Armed Forces of Saudi Arabia

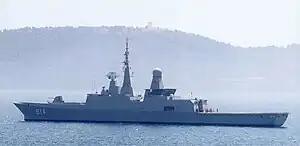
"Makkah", an frigate

The navy is divided into two fleets: the Western Fleet has bases in Jeddah, Jizan, and Al Wajh; the Eastern Fleet has bases in Al Jubayl, Ad Dammam, Ras Mishab, and Ras al Ghar. The marines are organized into one infantry regiment with two battalions.